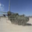
Label: tank